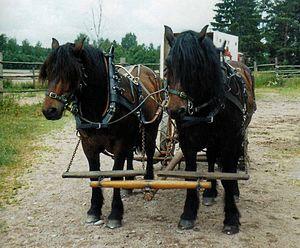
Le Suédois du Nord est une race de chevaux de trait polyvalents, développée en Suède à partir de l'ancien cheval de travail scandinave. Croisé avec diverses races nordiques et notamment des Frison, il l'est exclusivement avec le Døle Gudbrandsdal norvégien à partir du XXᵉ siècle, ce qui le rend très proche de ce dernier. Son registre est ouvert en 1909, suivi en 1924 d'un registre séparé pour le type trotteur de la race. Des tests très sélectifs sont mis en place, incluant épreuves de traction et mesures au tractomètre. Le haras de Wången a joué un grand rôle dans la sélection du Suédois du Nord.